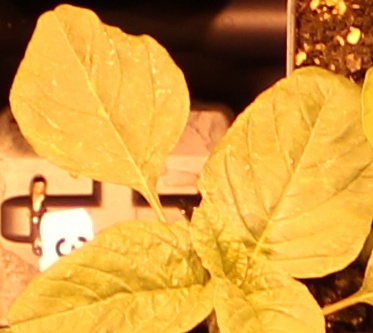
Label: Redroot Pigweed